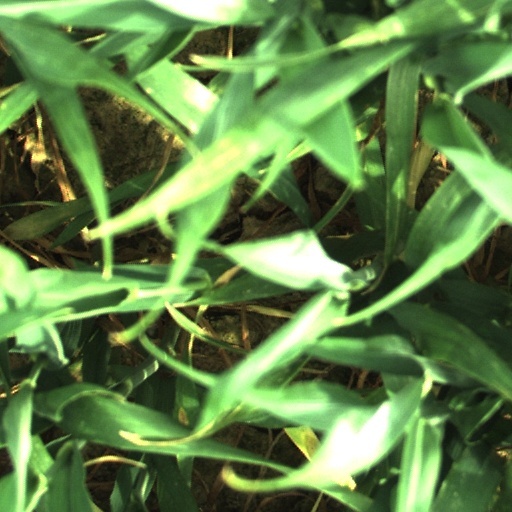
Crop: wheat